Parkhurst, Queensland

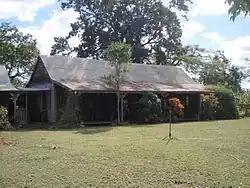

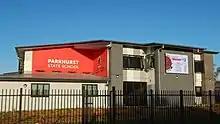
Parkhurst State School, 2021

Parkhurst State School is a government primary (Prep-6) school for boys and girls at 11 Mason Avenue. In 2014, the school had an enrolment of 308 students with 25 teachers (21 full-time equivalent). At that time, approximately half the children lived outside the suburb and came by school bus from the more rural areas to the north. In 2018, the school had an enrolment of 404 students with 28 teachers (27 full-time equivalent) and 22 non-teaching staff (14 full-time equivalent). It includes a special education program.